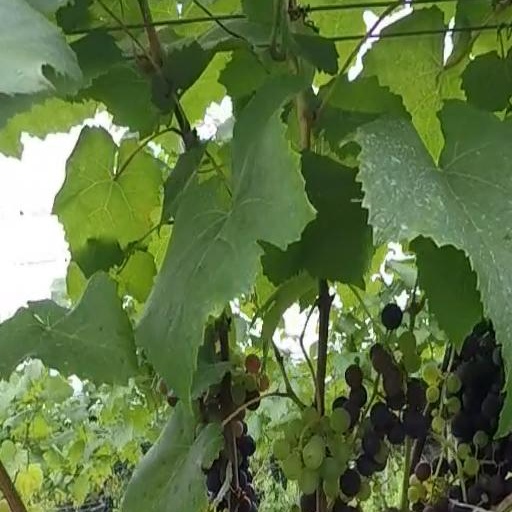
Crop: grape